SS Abessinia (1900)

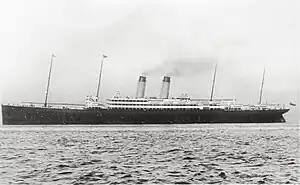
White Star Line's

In a storm in the North Atlantic on 2 January 1913 "Abessinia" lost her rudder; broke either her propeller shaft or crankshaft (sources differ); and was drifting. On 11 January the White Star Liner sighted "Abessinia" at position , about southwest of Cape Race, flying distress signal flags. "Cedric" was unable to tow "Abessinia", but stood by her and signalled for help by wireless telegraph. Leyland Line's received the signal, and "Cedric" resumed her course.